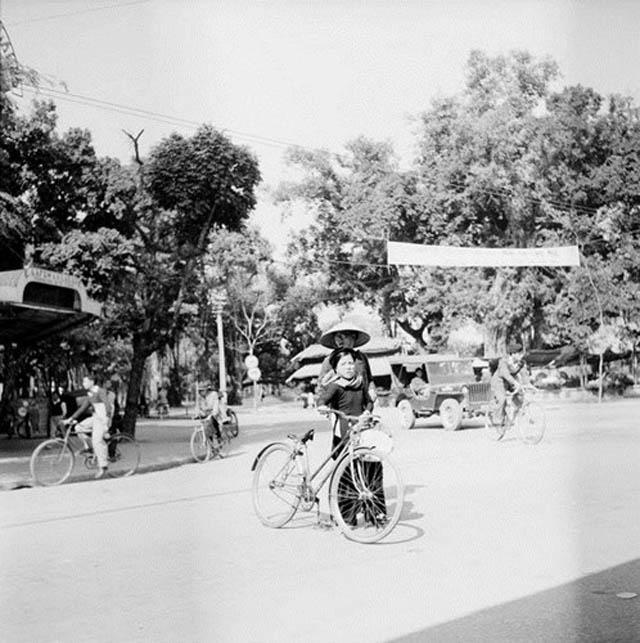
ở trên đường có nhiều người đang di chuyển bằng xe đạp